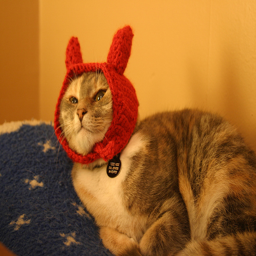
A close up of a cat wearing read bunny ears.
A cat is lying on a blanket with a red knit costume piece around its head.
A gray cat is wearing a red knitted rabbit hat cozy.
A cat is wearing a small knit red hat.
A cat wearing a bunny hat is relaxing on a blanket.